Lee P. Brown

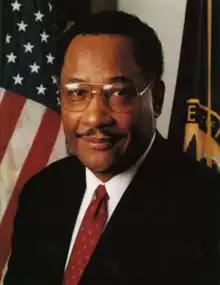
Official portrait, 1996

Lee Patrick Brown (born October 4, 1937) is an American politician, criminologist and businessman; in 1997 he was the first African-American to be elected mayor of Houston, Texas. He was re-elected twice to serve the maximum of three terms from 1998 to 2004.